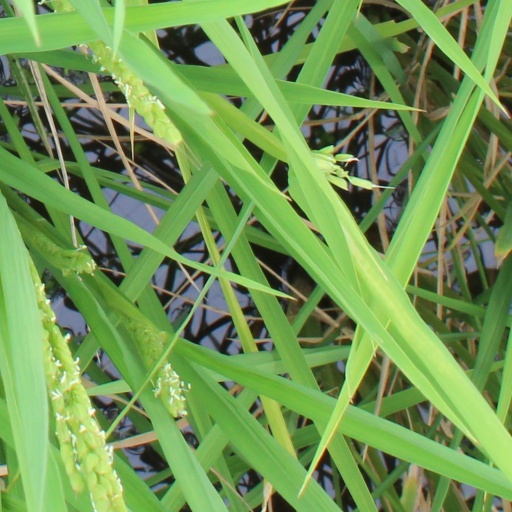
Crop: rice